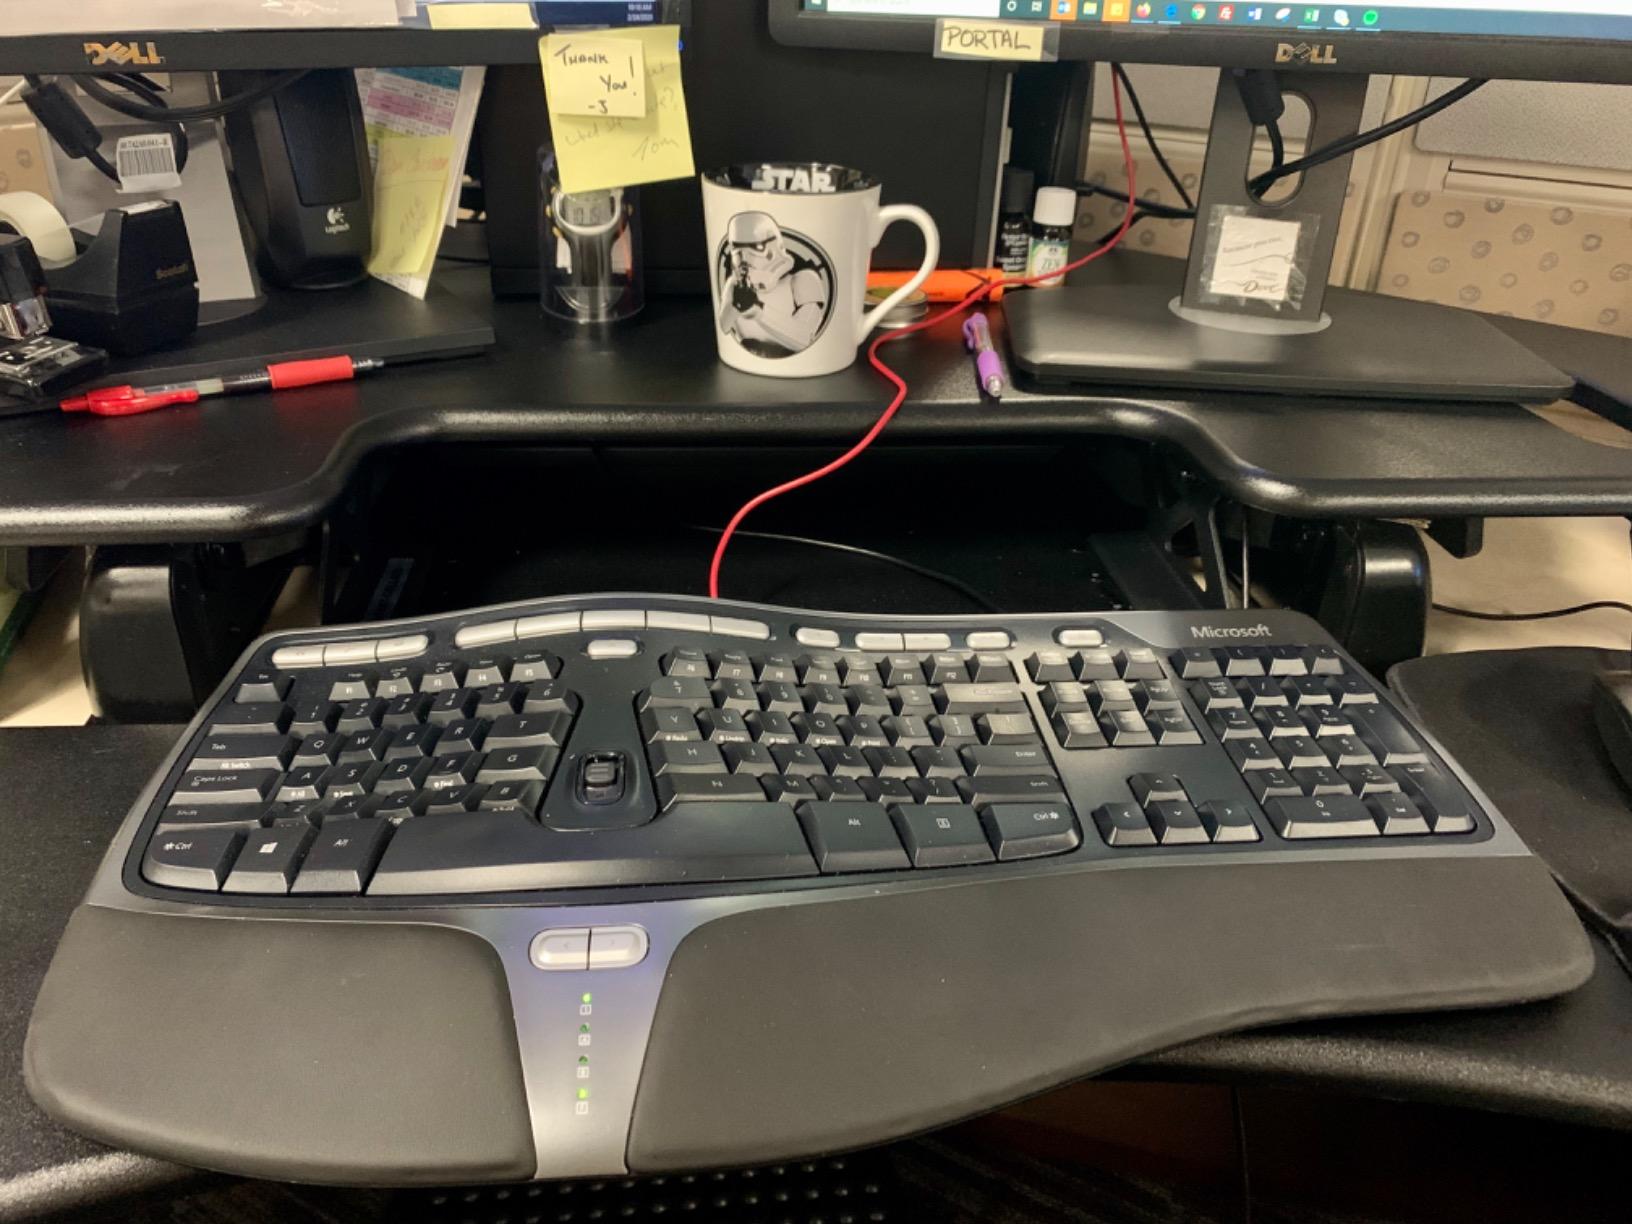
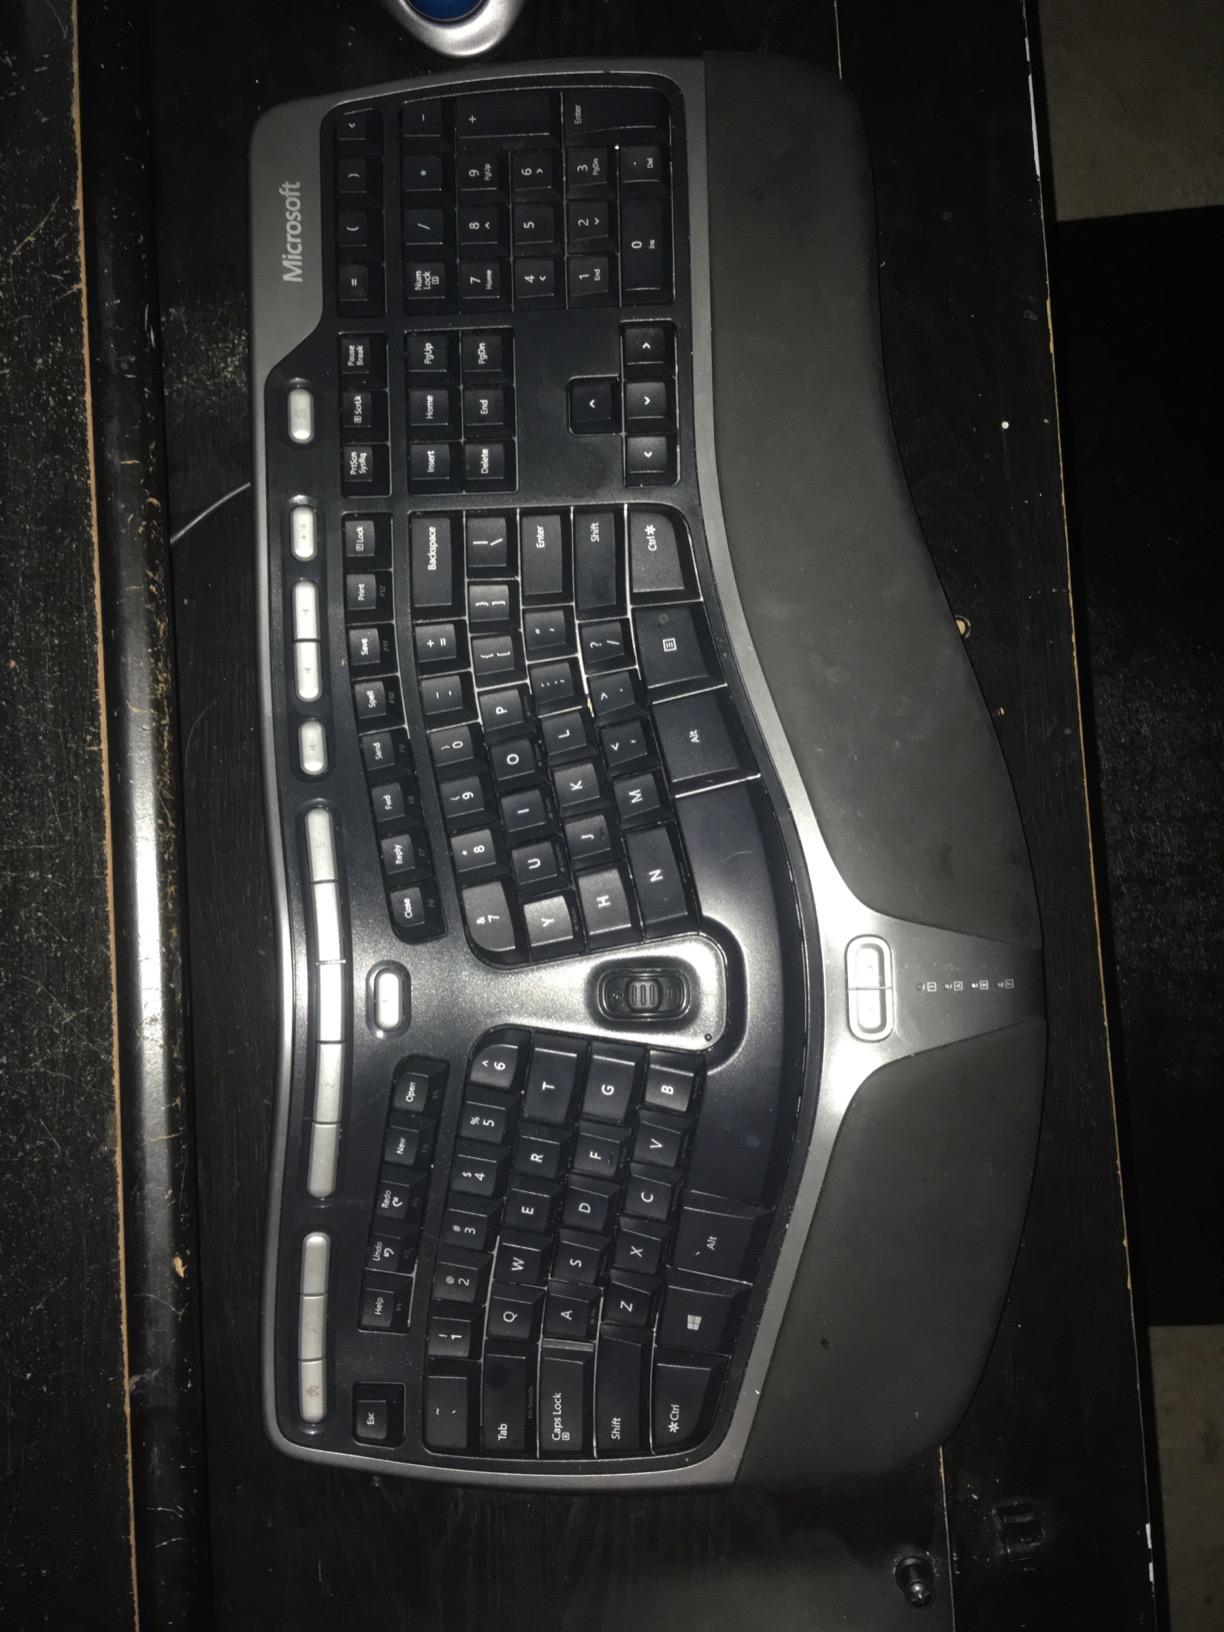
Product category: keyboard
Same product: yes